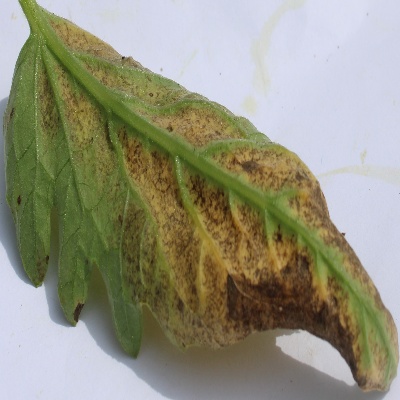
Crop: Tomato
Condition: septoria leaf spot